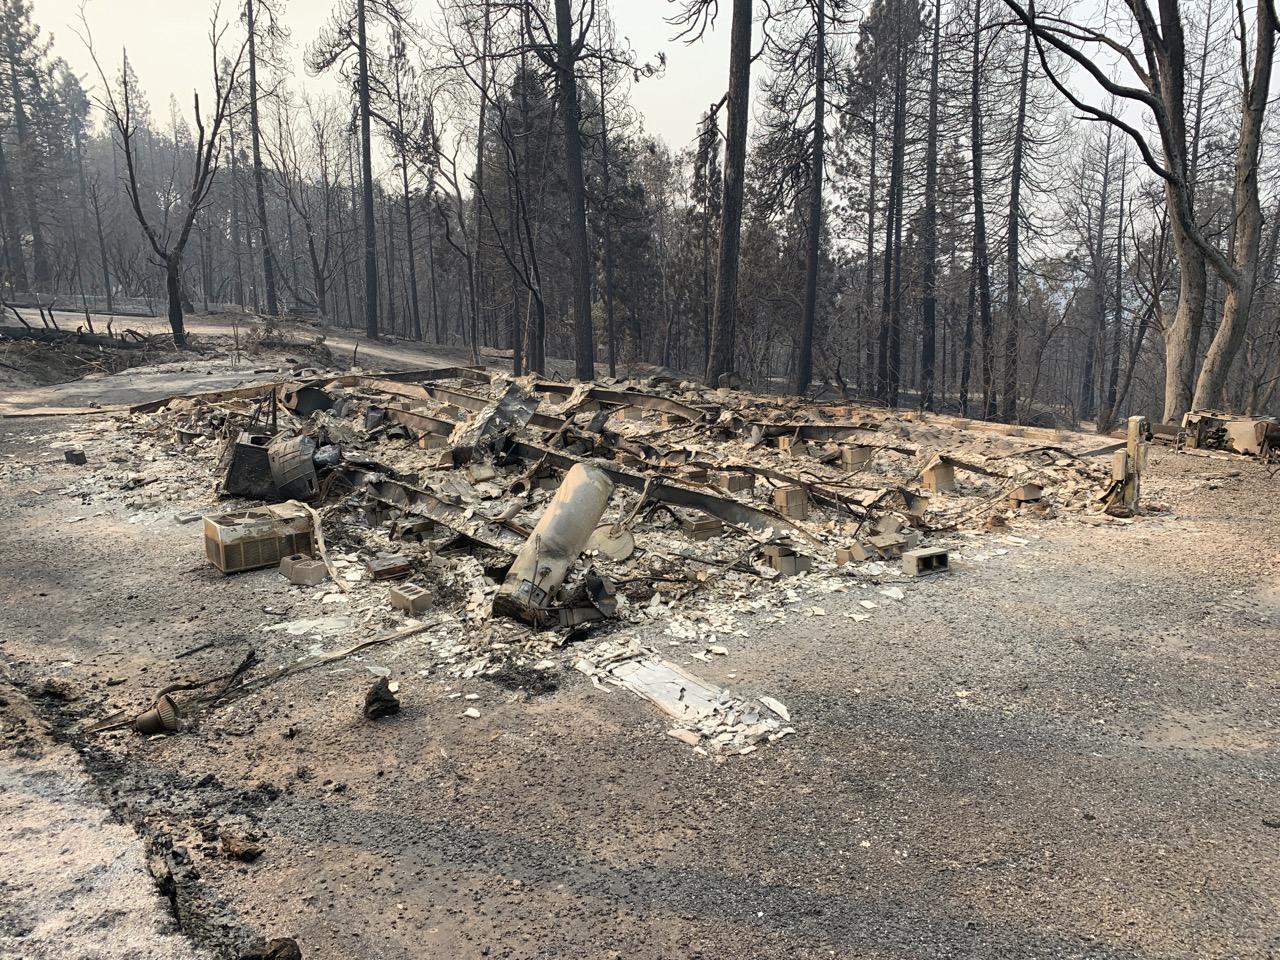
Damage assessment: destroyed